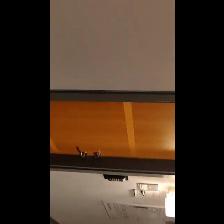
Label: NonHuman